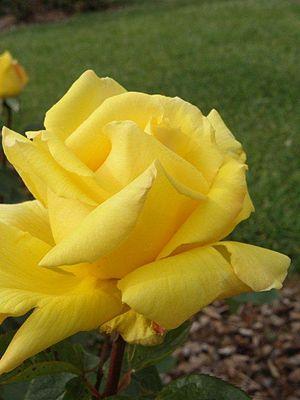
Pedro Dot Martínez est un rosiériste espagnol qui compte parmi les grands créateurs de roses du monde. Un certain nombre de ses cultivars sont considérés comme ayant des caractéristiques fort originales.